Diamonds (1937 film)

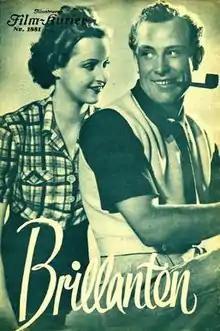

Diamonds is a 1937 German mystery film directed by Eduard von Borsody and starring Hansi Knoteck, Viktor Staal, and Hilde Körber.